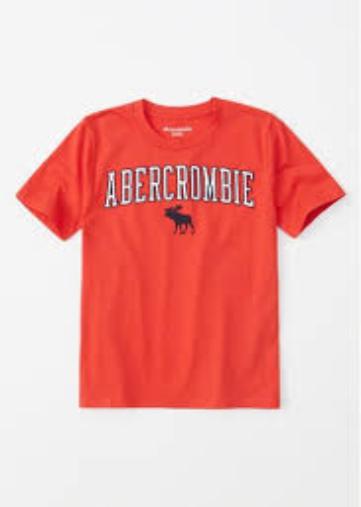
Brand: Abercrombie
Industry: Clothes